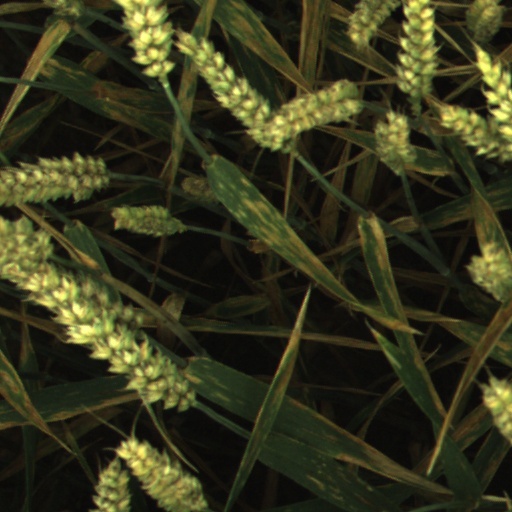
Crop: wheat